Ankh (video game)

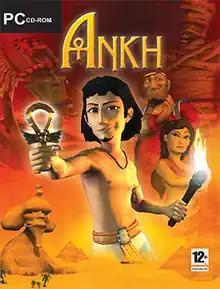

Ankh is a graphic adventure game by German developer Deck13 and published by bhv Software in 2005. It has a 3D environment with cinematic camera movement and incorporates humor. "Ankh" is a remake of "Ankh: The Tales of Mystery", a 1998 adventure game developed by Artex Software for the Acorn Archimedes.